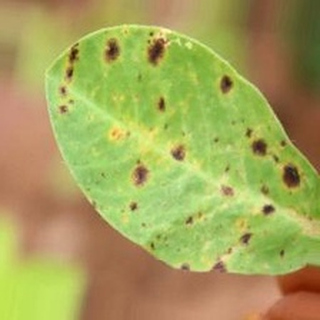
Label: groundnut_late_leaf_spot